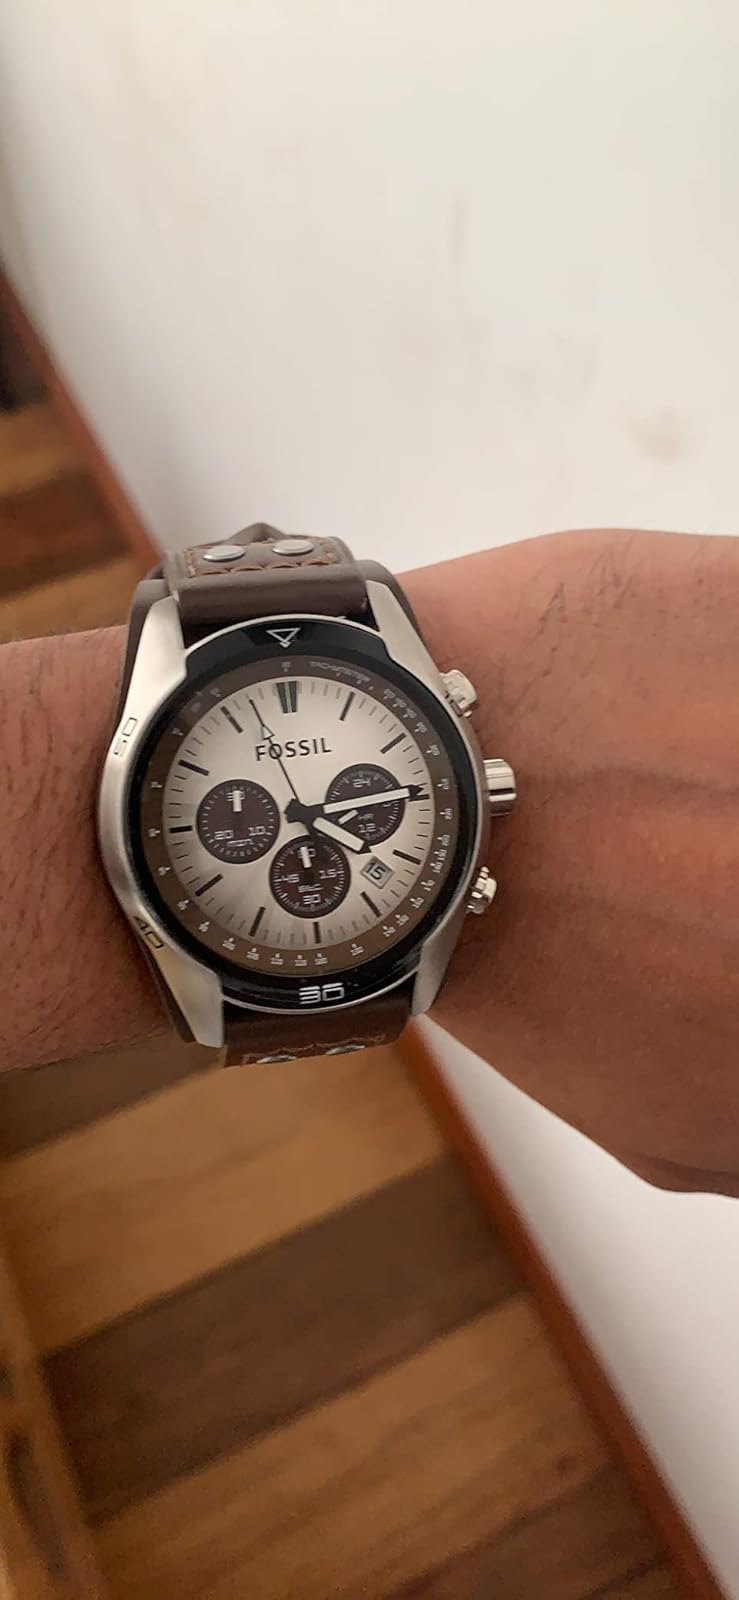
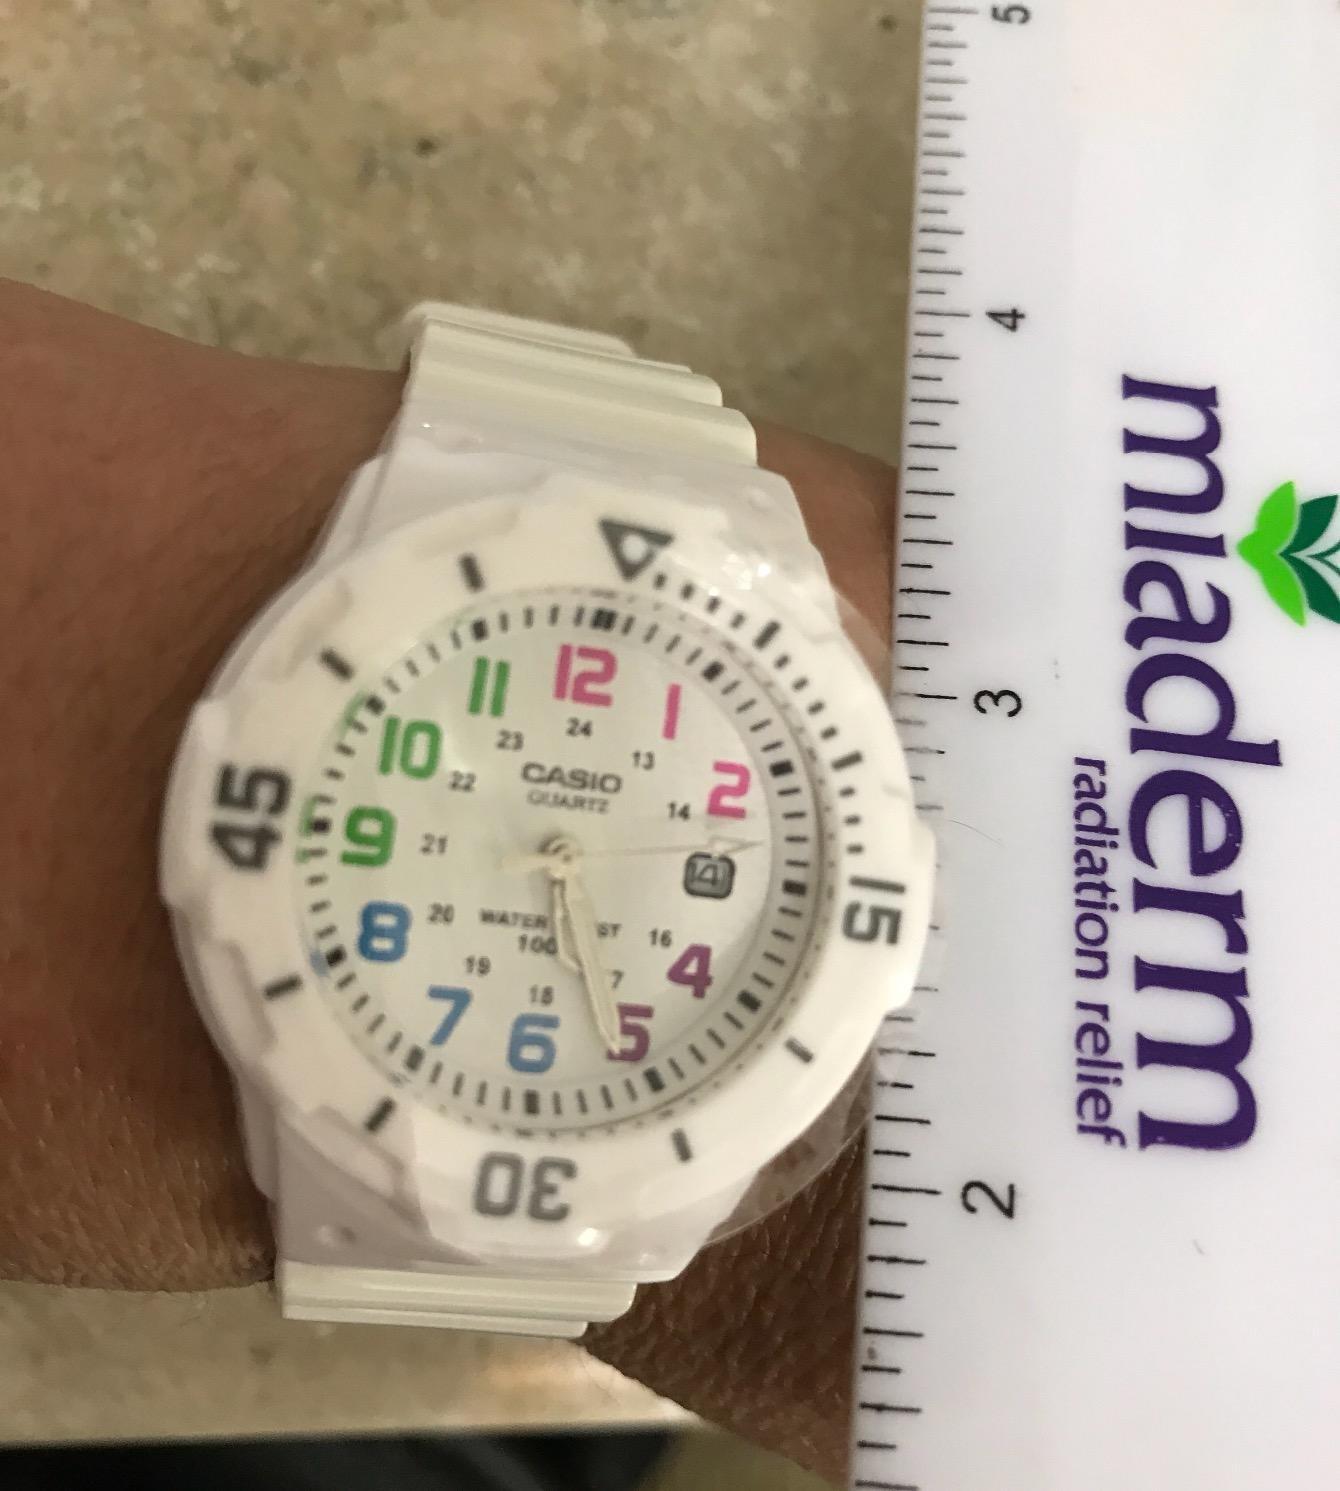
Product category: accessories_watch
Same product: no